The Leopard (1963 film)

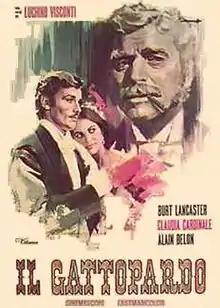
Original film poster

The Leopard is a 1963 epic historical drama film directed by Luchino Visconti. Written by Visconti, Suso Cecchi d'Amico, Enrico Medioli, Pasquale Festa Campanile, and Massimo Franciosa, the film is an adaptation of the 1958 novel of the same title by Giuseppe Tomasi di Lampedusa.